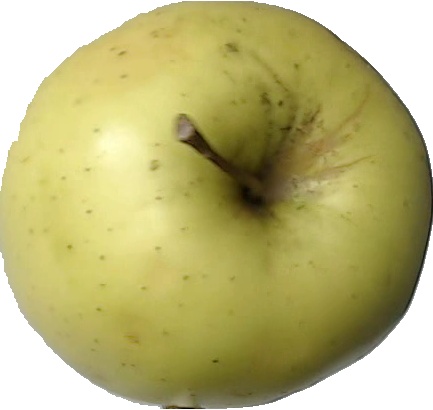
Label: apple_golden_2